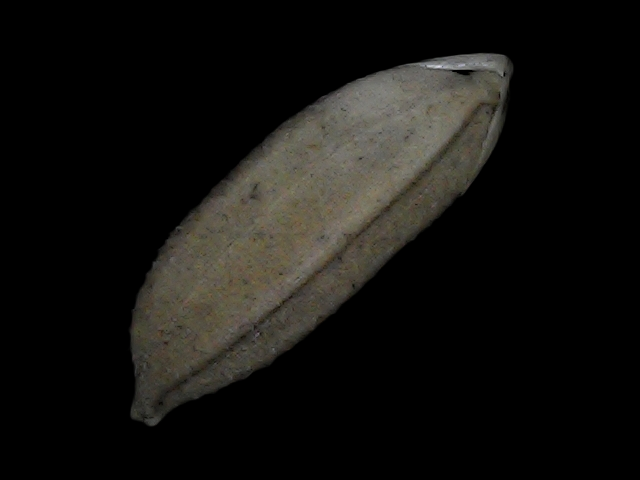
Rice variety: Bd72